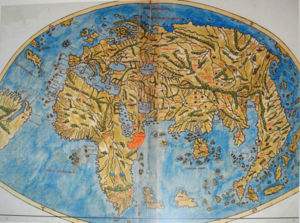
Republikken Venedigs økonomiske historie / Hævdelse mellem verdensmagterne (midten af 1400-tallet til 1571) / Krisen mellem 1508 og 1517
Verdenskort af Pietro Coppo (1470–1555), Venedig 1520
Republikken Venedigs økonomiske historie har især været forbundet med handel. Gennem skiftende tider har Venedig haft handel som en afgørende forudsætning for sin trivsel, til dels suppleret med fremstillings- og forædlingsvirksomhed.